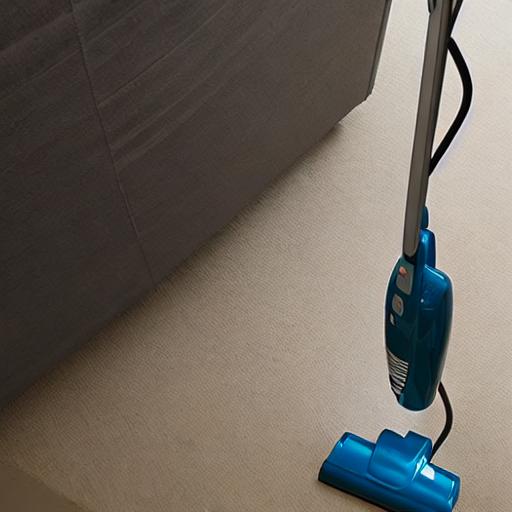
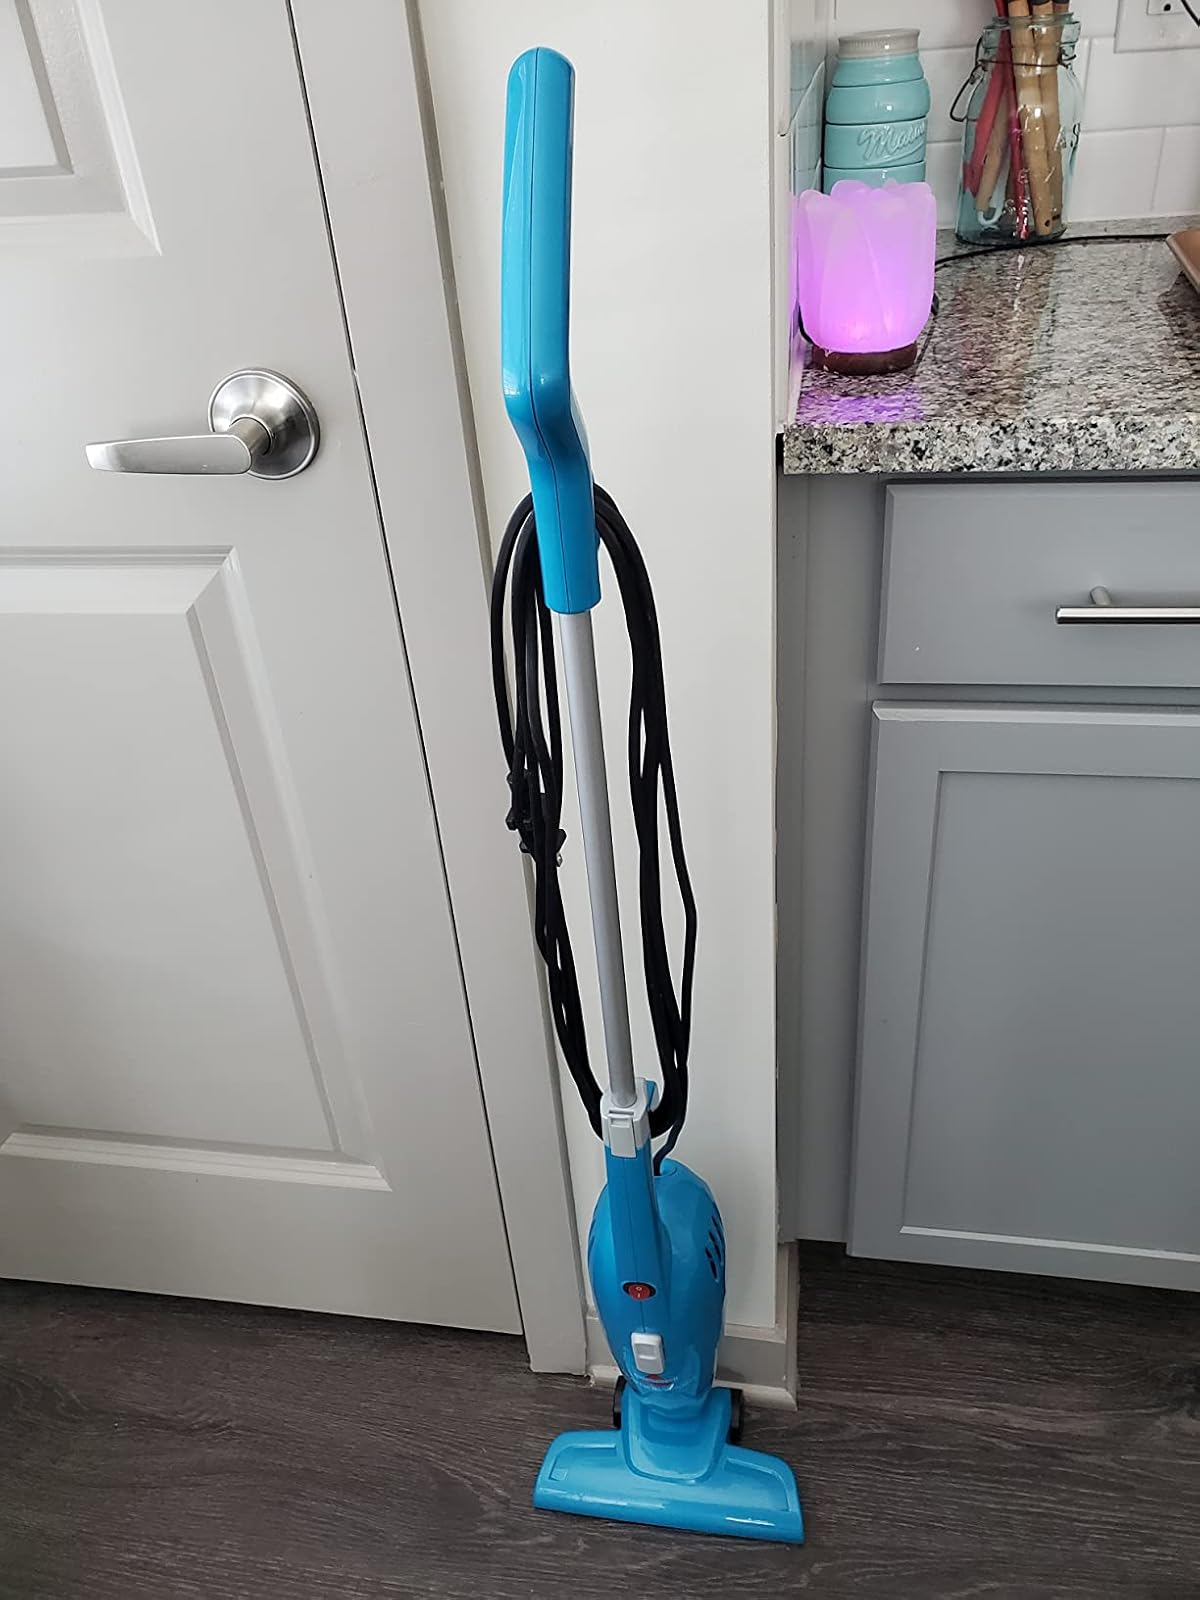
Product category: items_vacuum
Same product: no